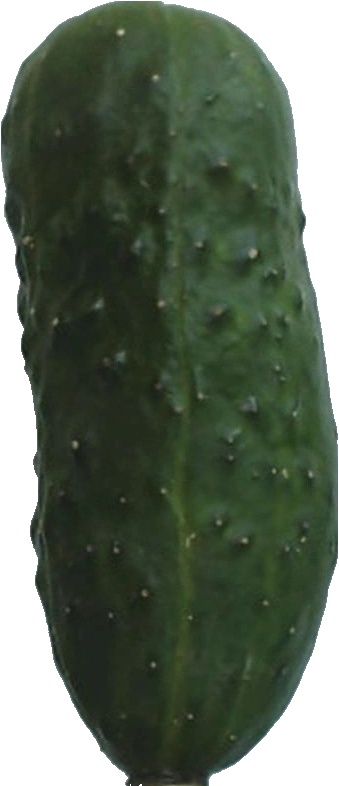
Label: cucumber_1